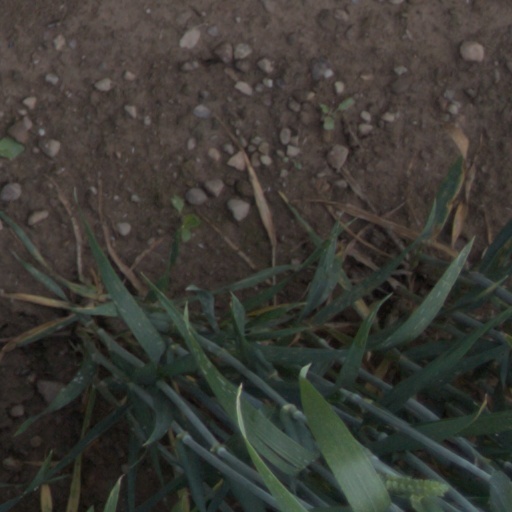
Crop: wheat